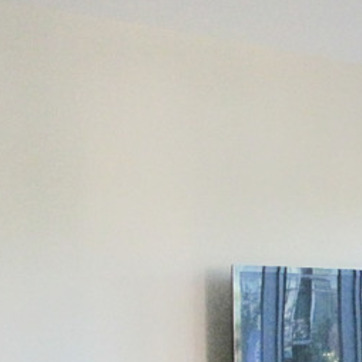
Material: painted